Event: Nepal Earthquake
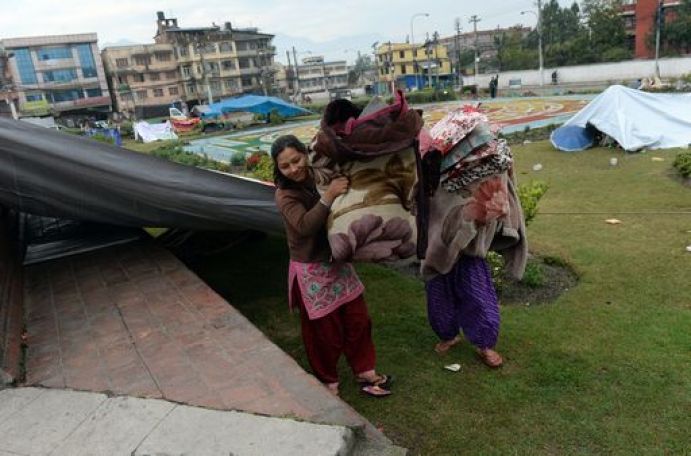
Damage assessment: damage